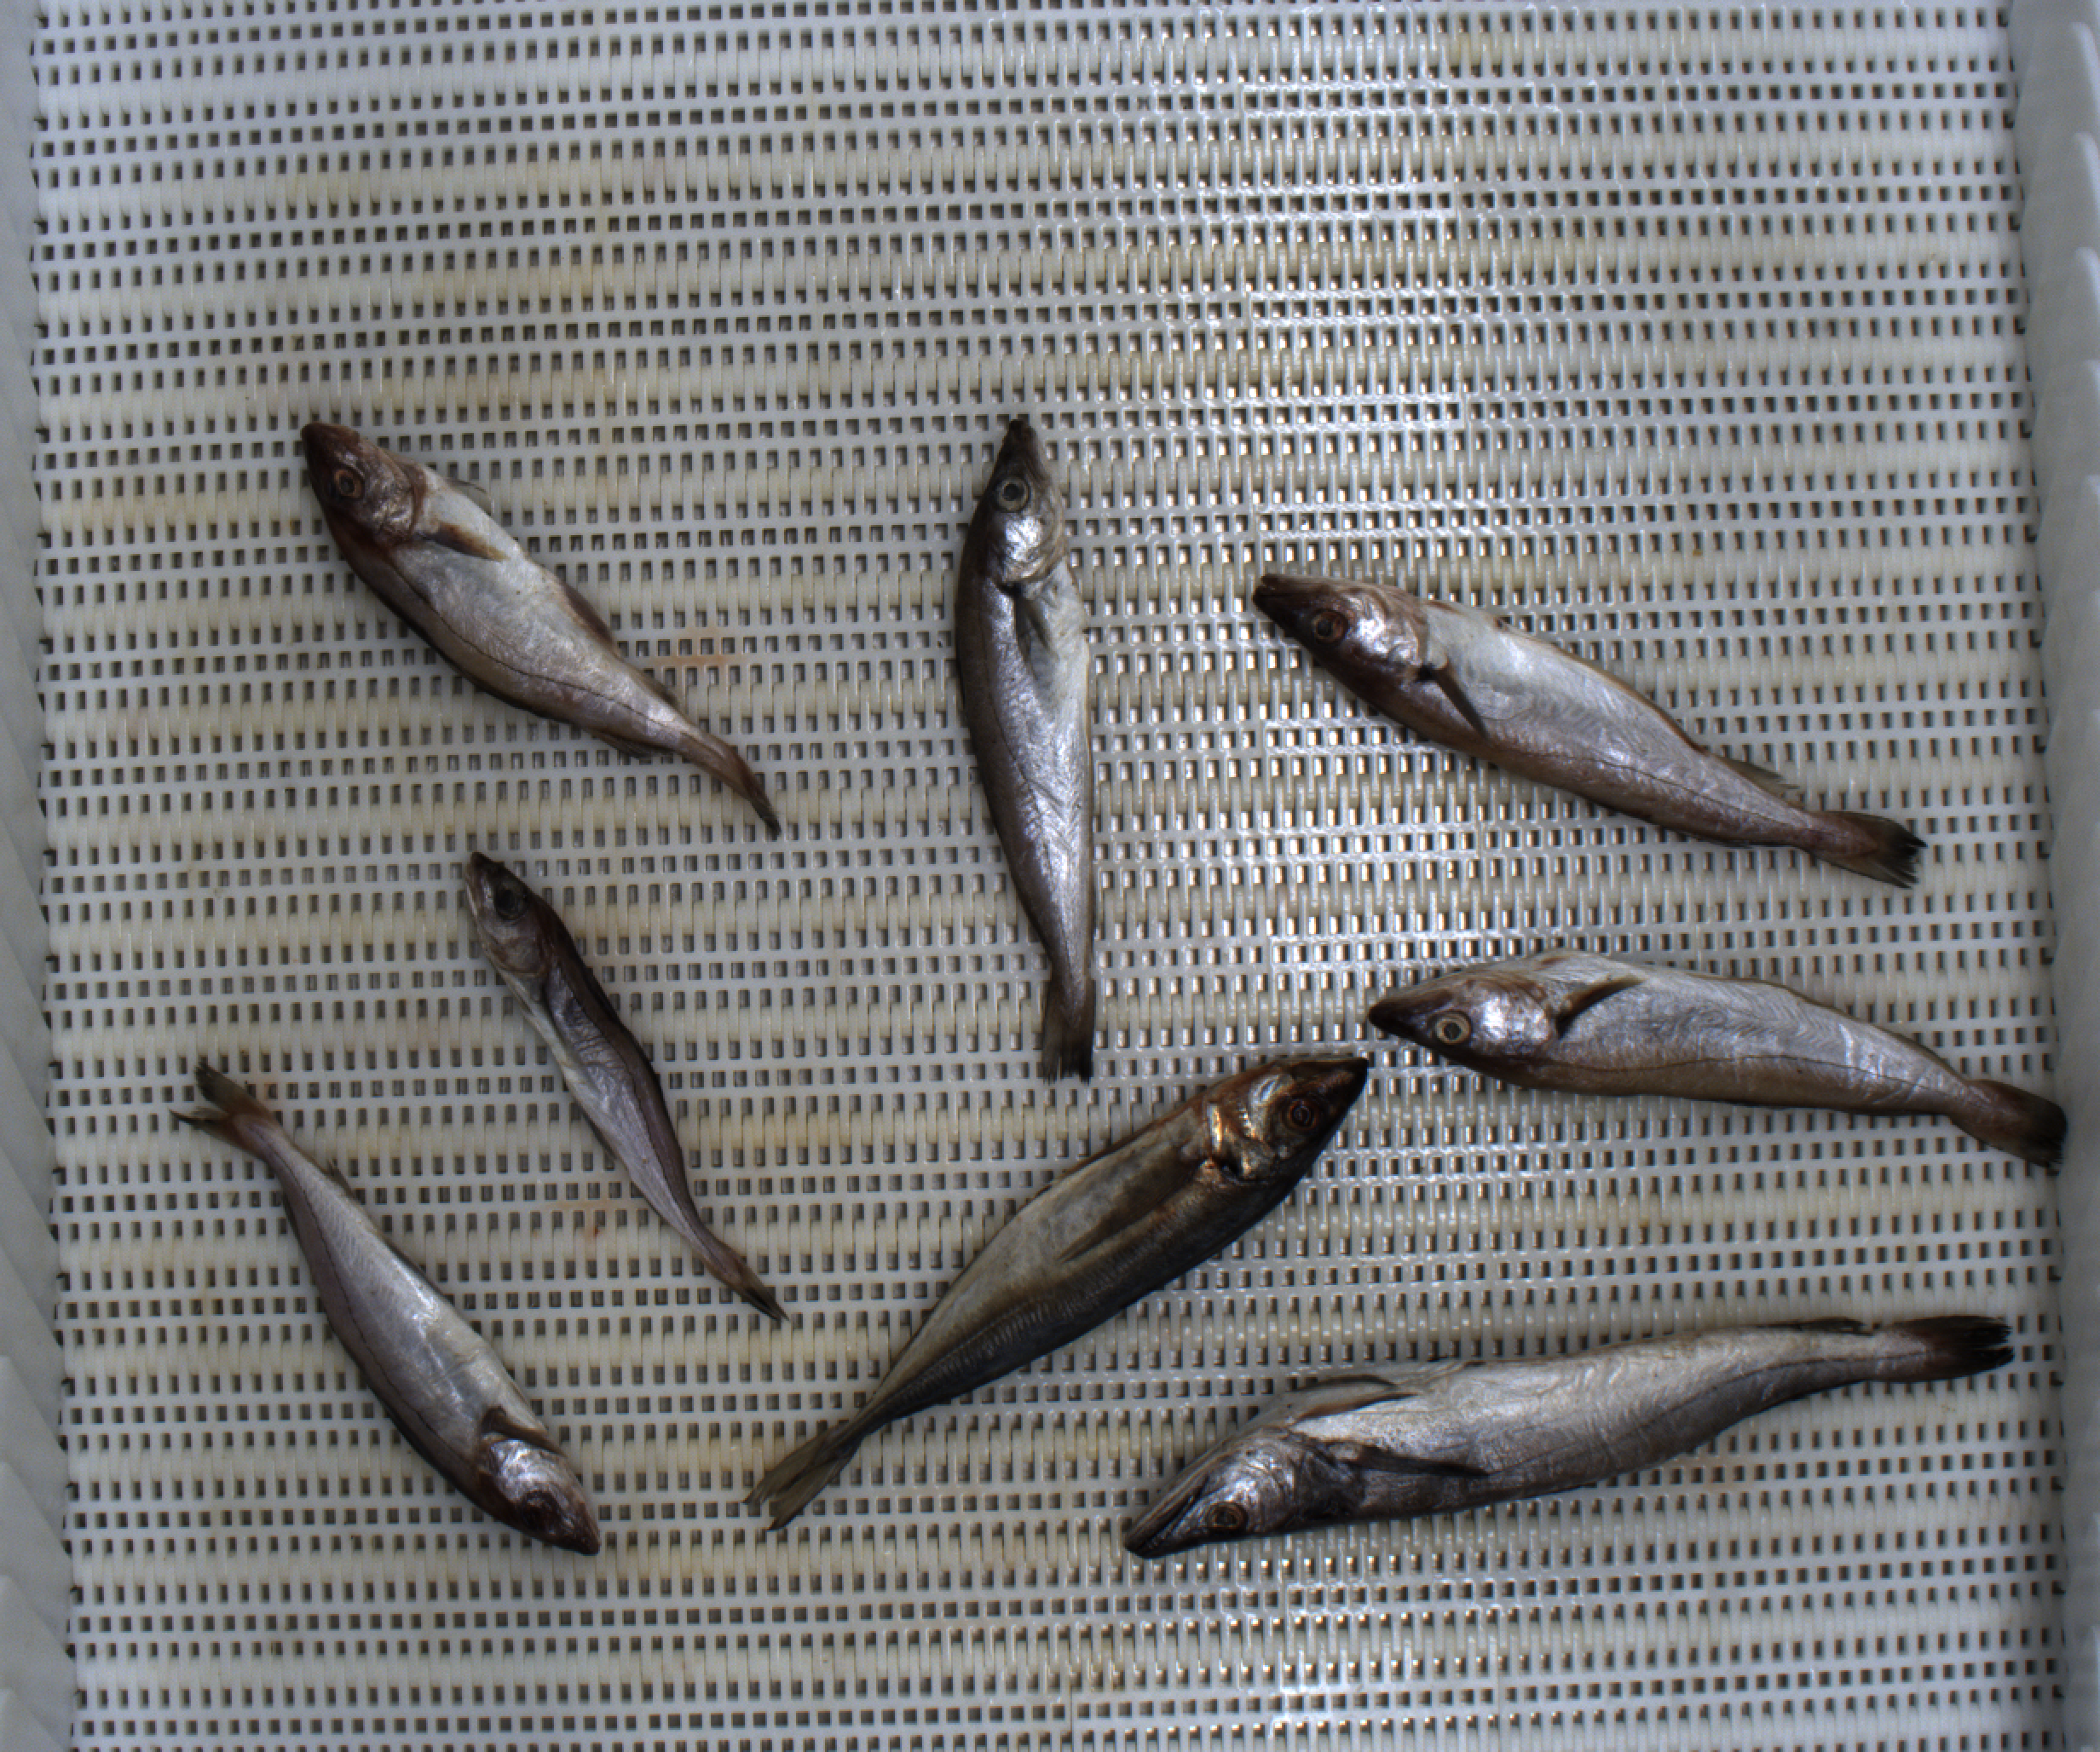
Total fish: 8
Cod: 0
Haddock: 3
Whiting: 3
Hake: 1
Horse mackerel: 1
Saithe: 0
Other: 0